Simsbury, Connecticut

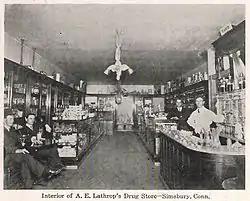
A. E. Lathrop's Drug Store,

As of the census of 2000, there were 23,234 people, 8,527 households, and 6,591 families residing in the town. The population density was . There were 8,739 housing units at an average density of . The racial makeup of the town was 95.3% White, 1.17% African American, 0.09% Native American, 2.12% Asian, 0.03% Pacific Islander, 0.26% from other races, and 1.03% from two or more races. Hispanic or Latino people of any race were 1.54% of the population. The five largest percentages of reported ethnicity, expressed as percentage out of total residents, were Irish (23.0%), English (17.4%), German (15.6%), Italian (13.7%), and Polish (7.6%).